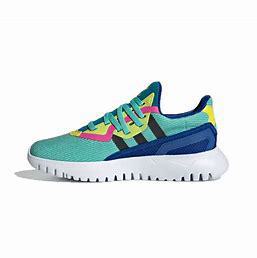
Brand: Adidas
Model: Originals Flex